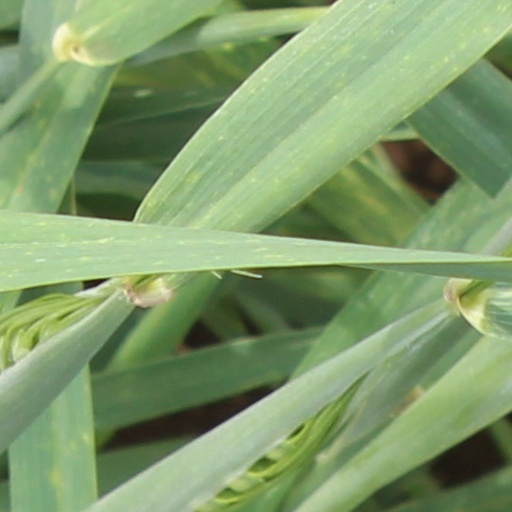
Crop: wheat